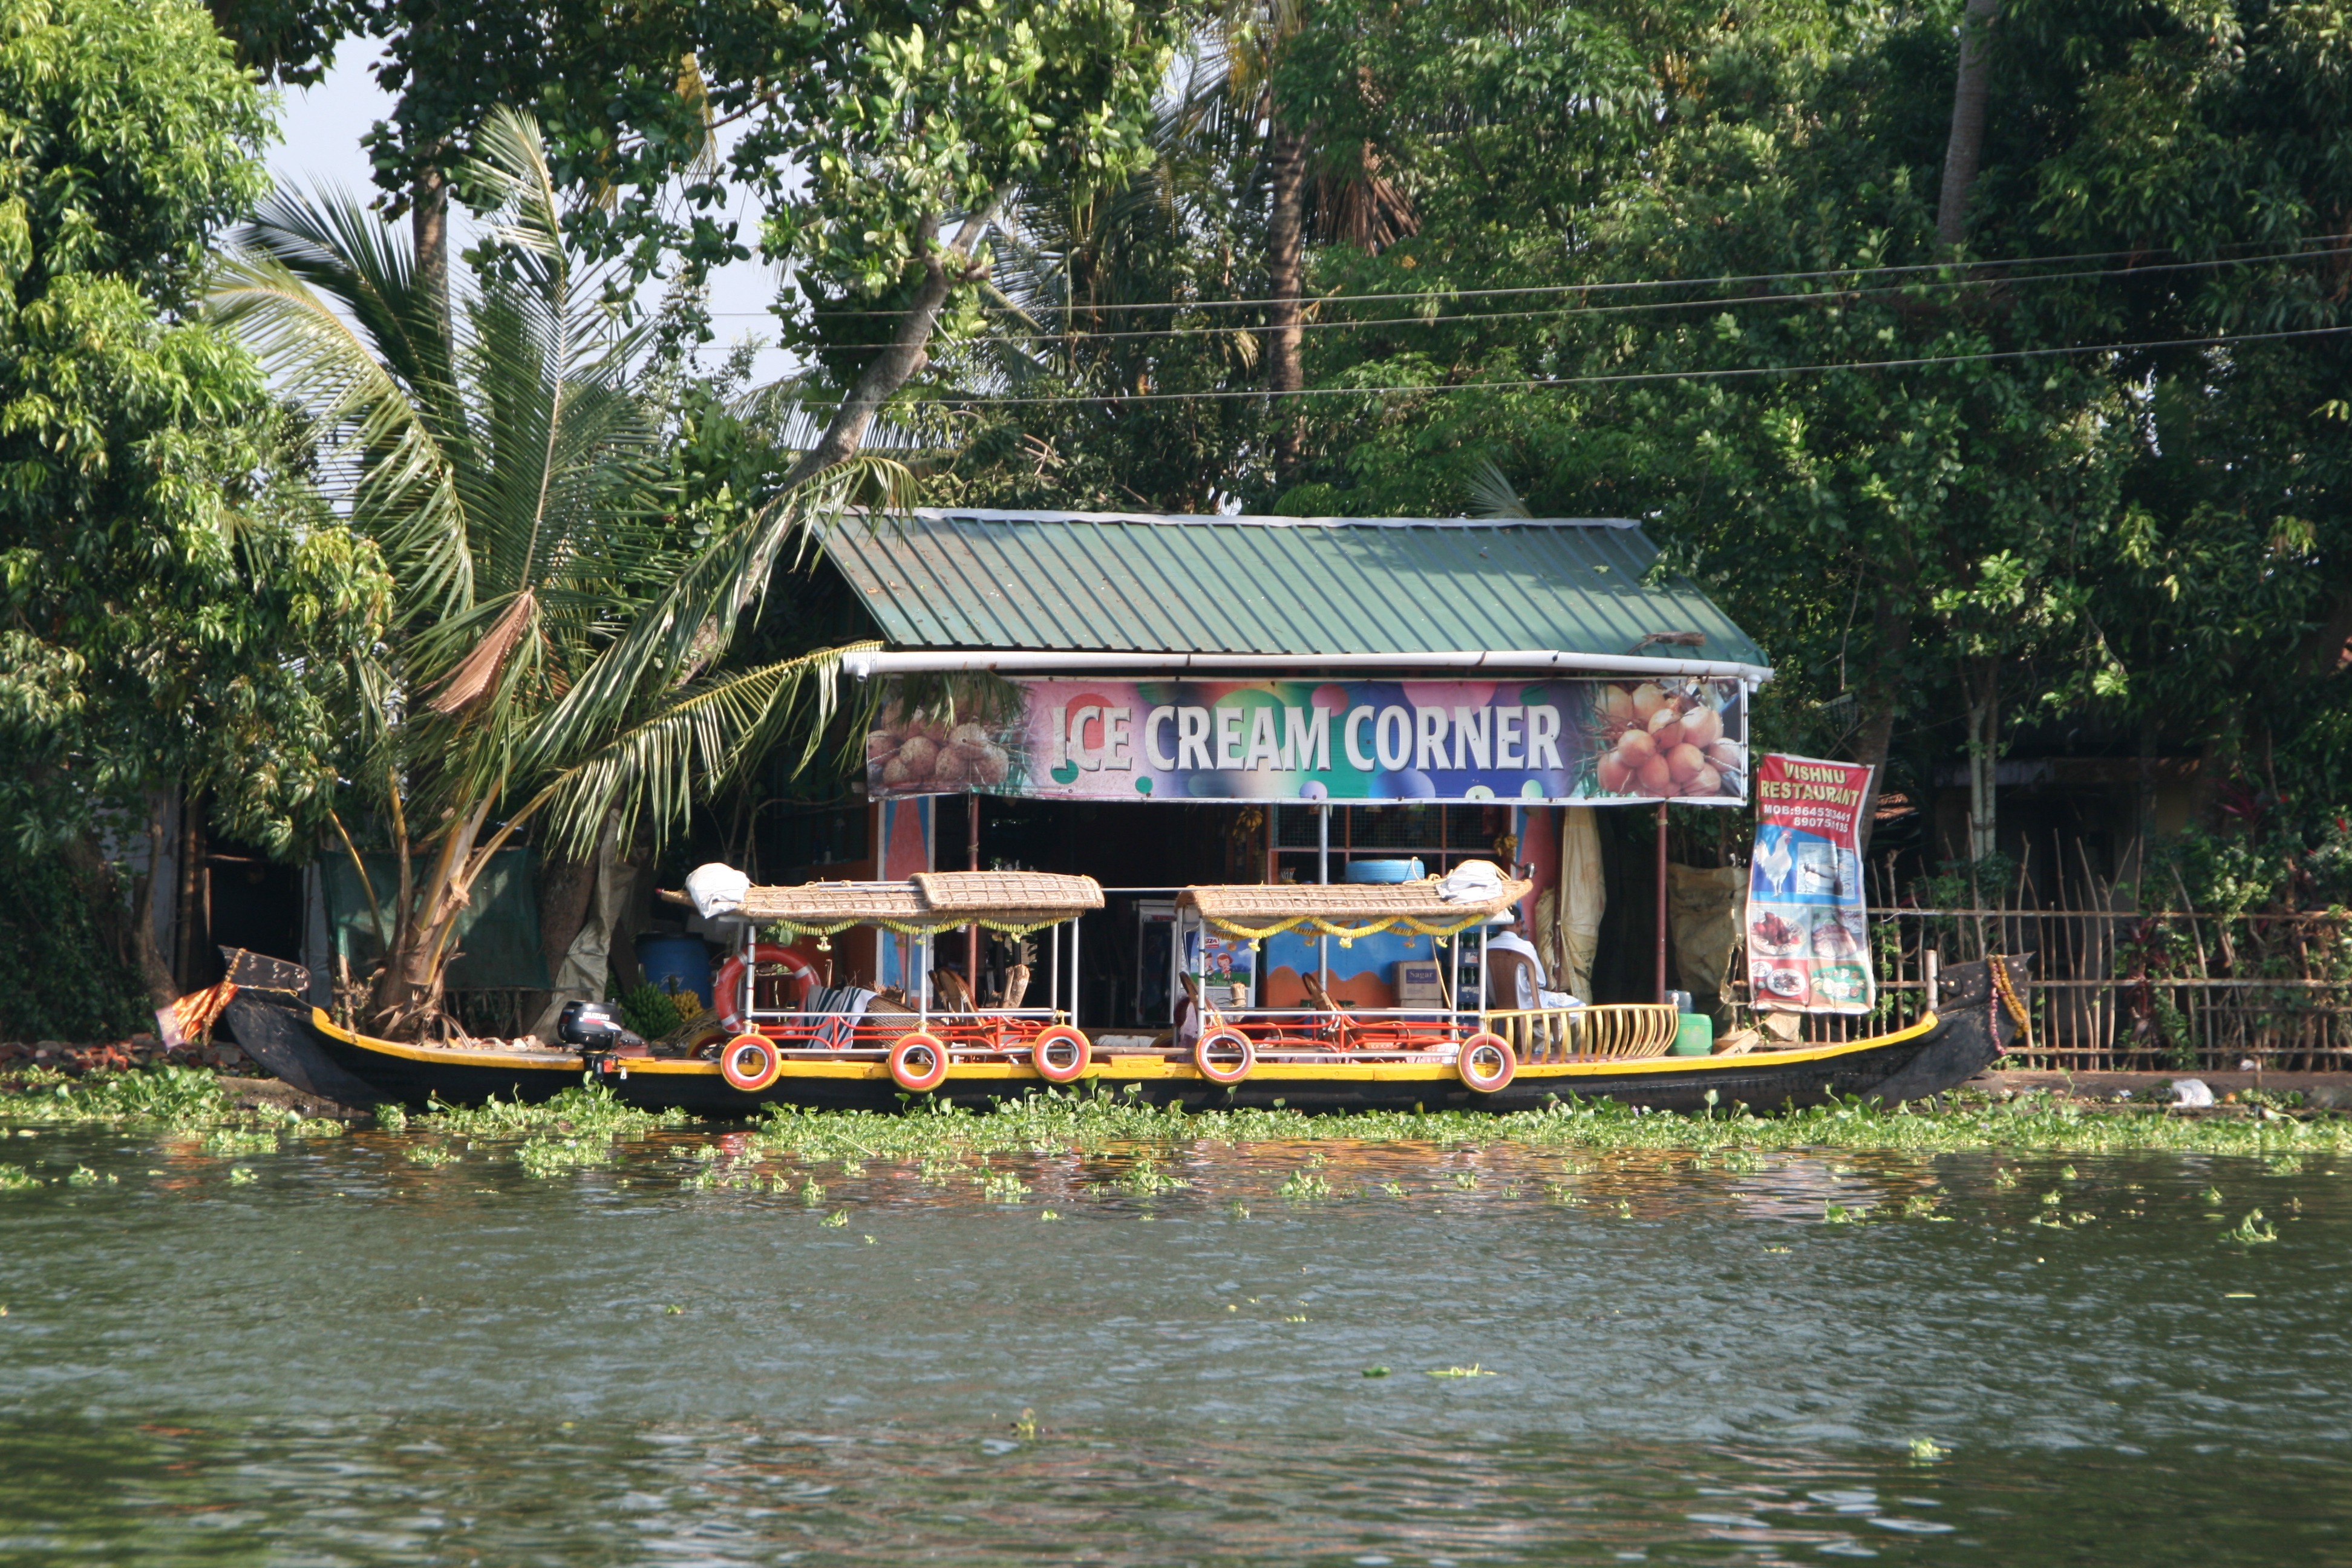
boat, river, canoe, village, vehicle, jungle, boathouse, ice cream, waterway, resort, india, backwaters, kerala